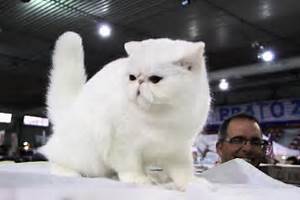
Label: gatto